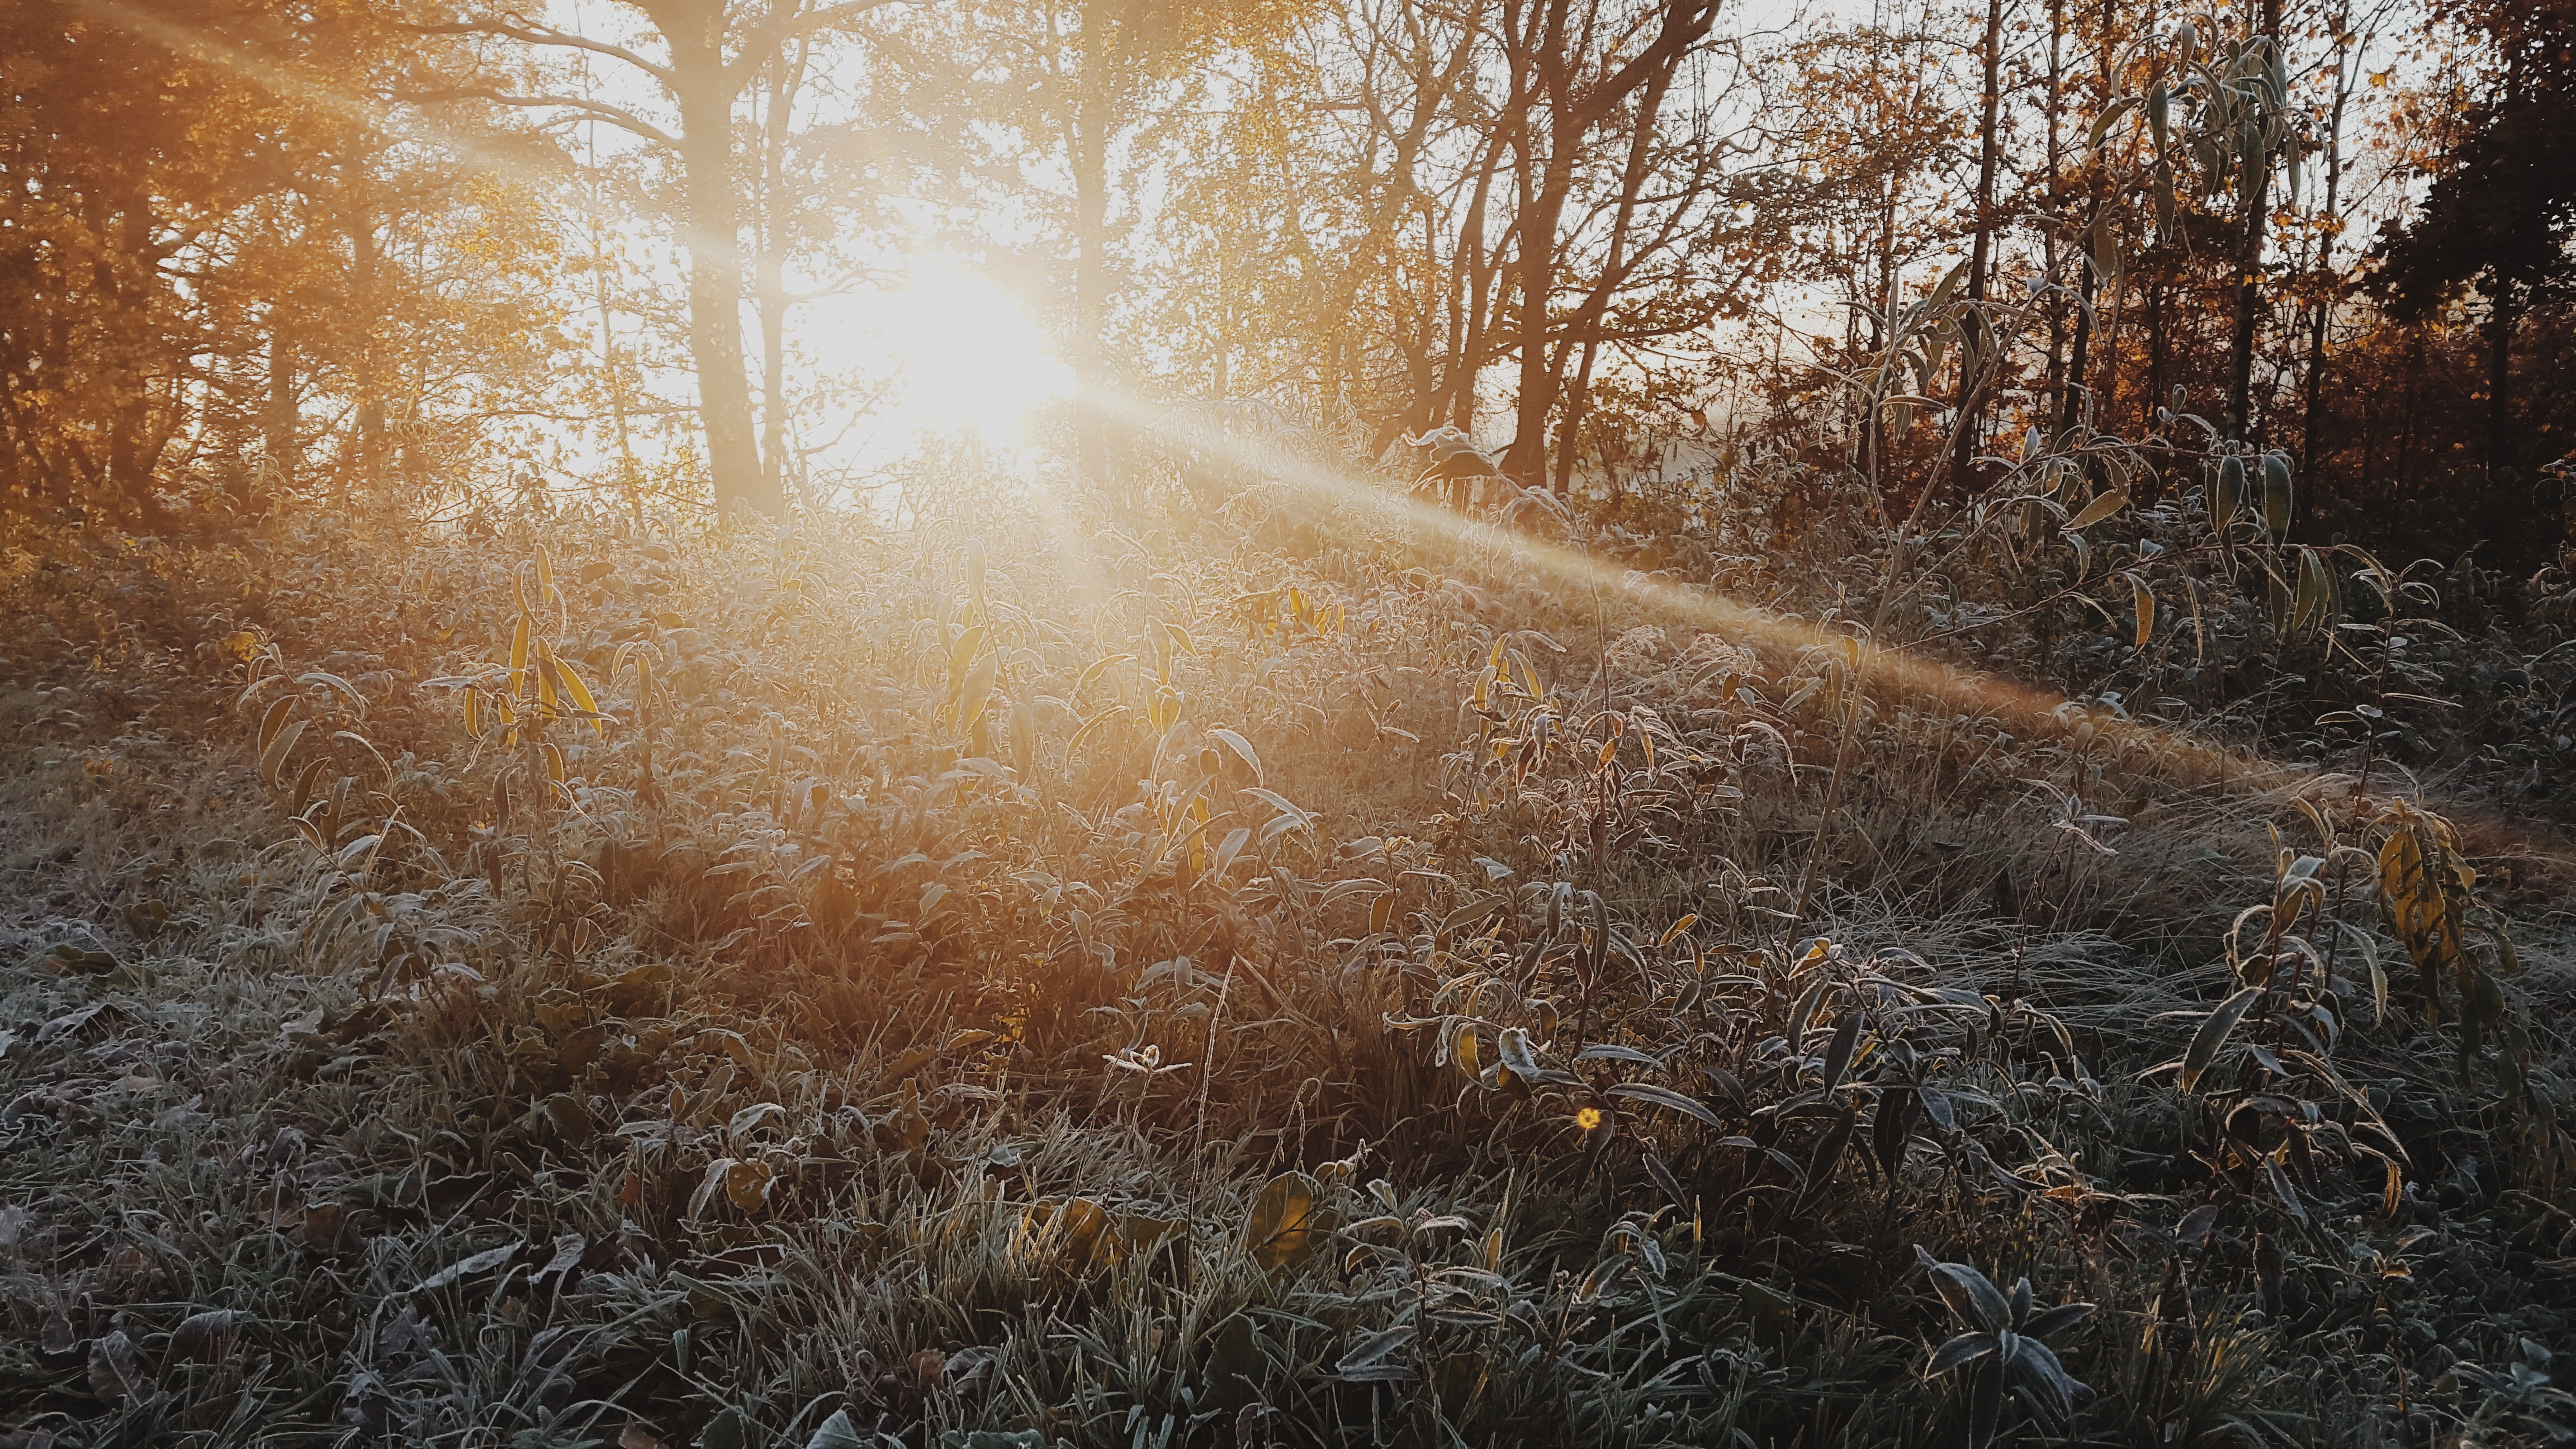
tree, nature, forest, grass, branch, snow, winter, light, plant, fog, mist, sunlight, morning, leaf, frost, reflection, autumn, weather, season, woodland, habitat, freezing, natural environment, atmospheric phenomenon, woody plant